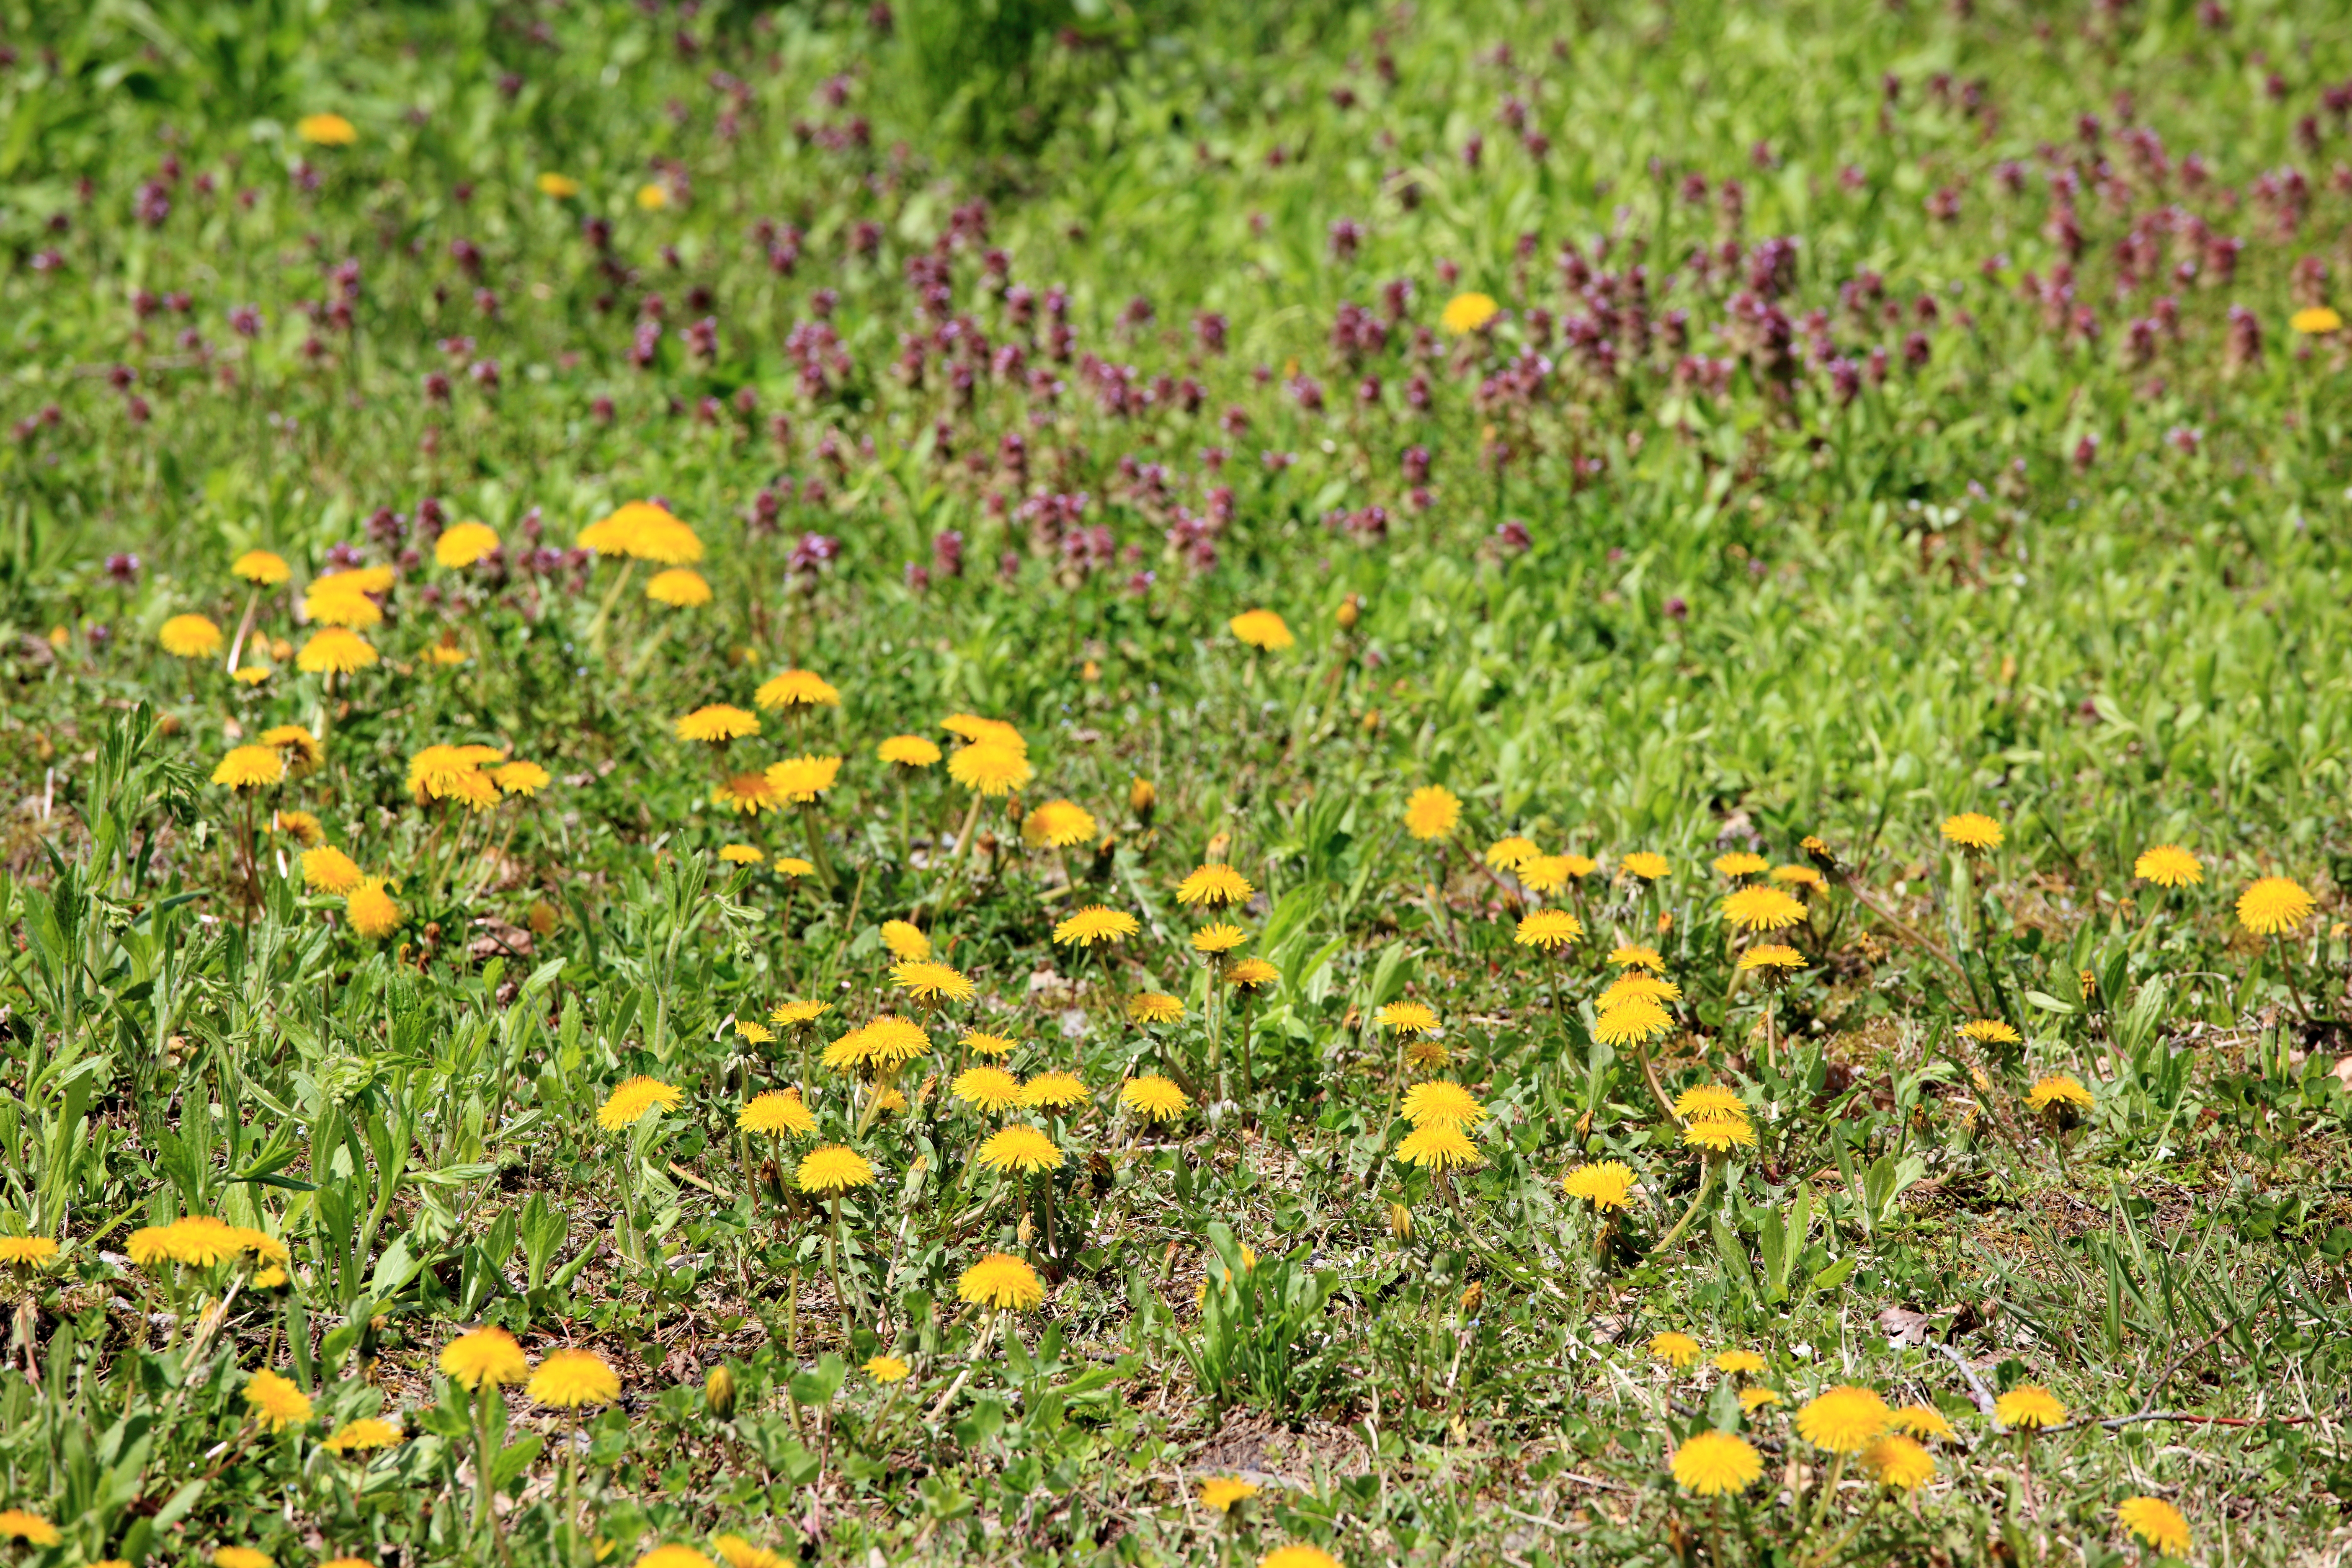
grass, plant, field, lawn, meadow, dandelion, prairie, flower, pattern, high, yellow, flora, wildflower, background, grassland, taraxacum, wallpaper, 5d, hires, habitat, markii, ecosystem, hi, res, resolution, iwate, tono, toono, tohnofurusatomura, tohnoshi, flowering plant, daisy family, annual plant, natural environment, land plant